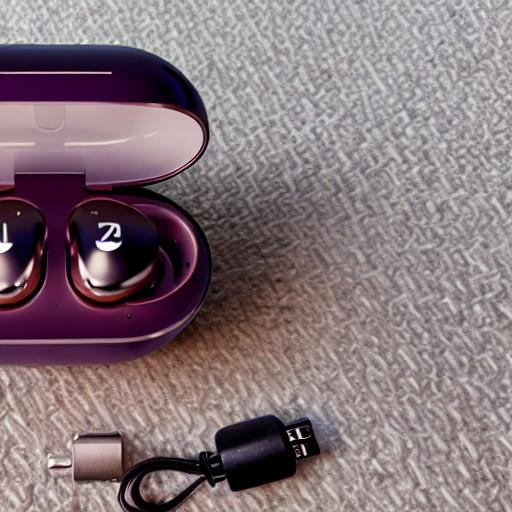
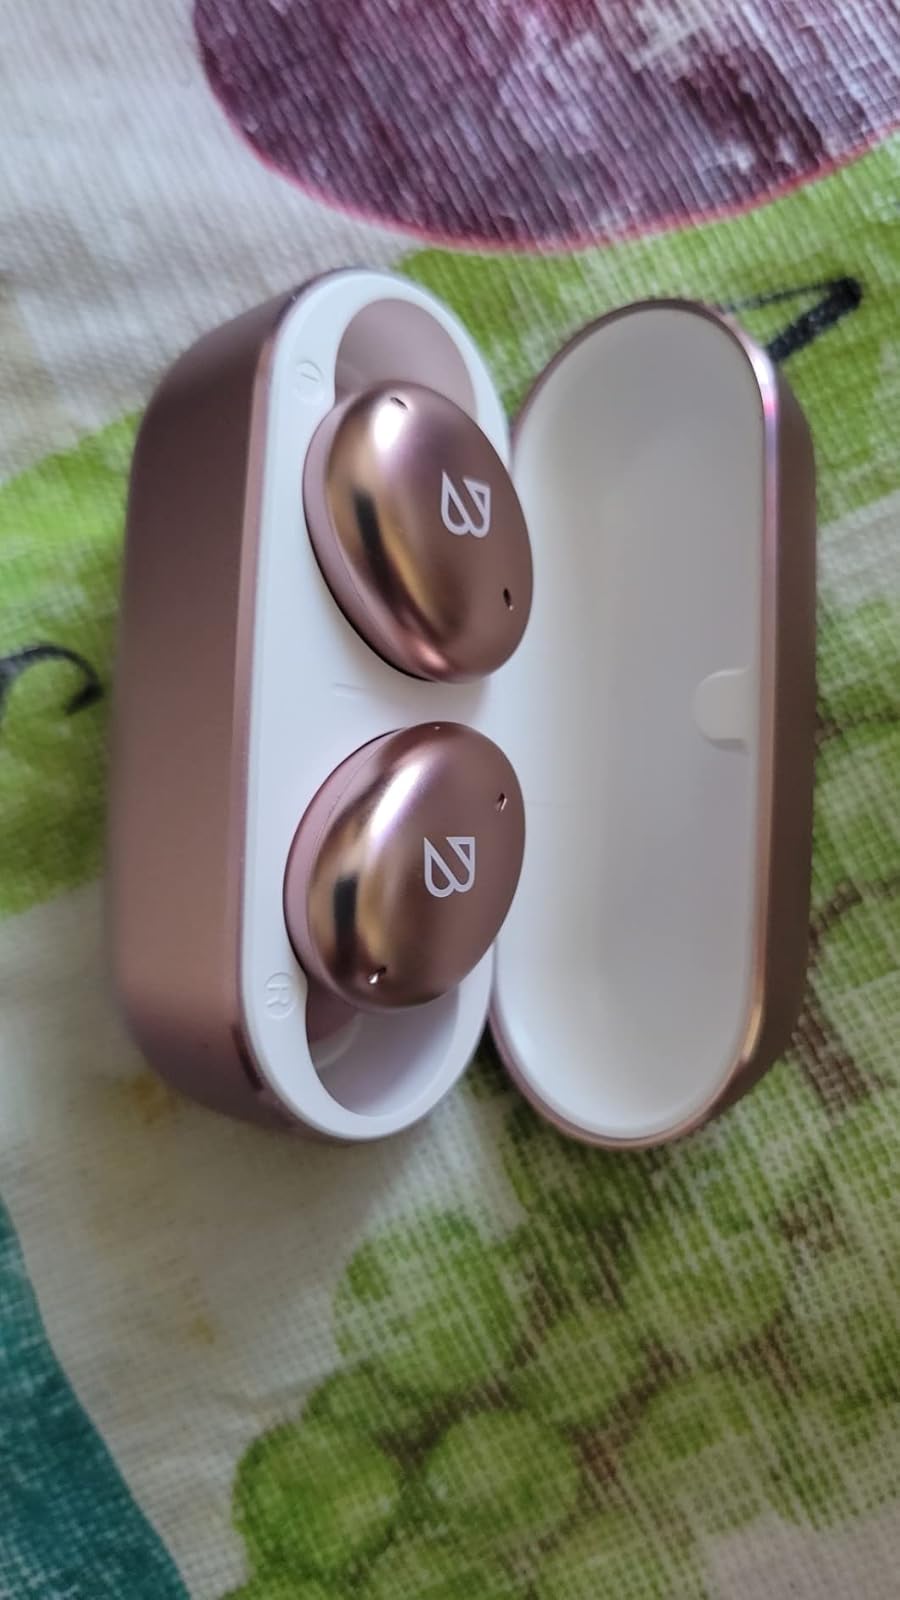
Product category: earbuds
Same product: no